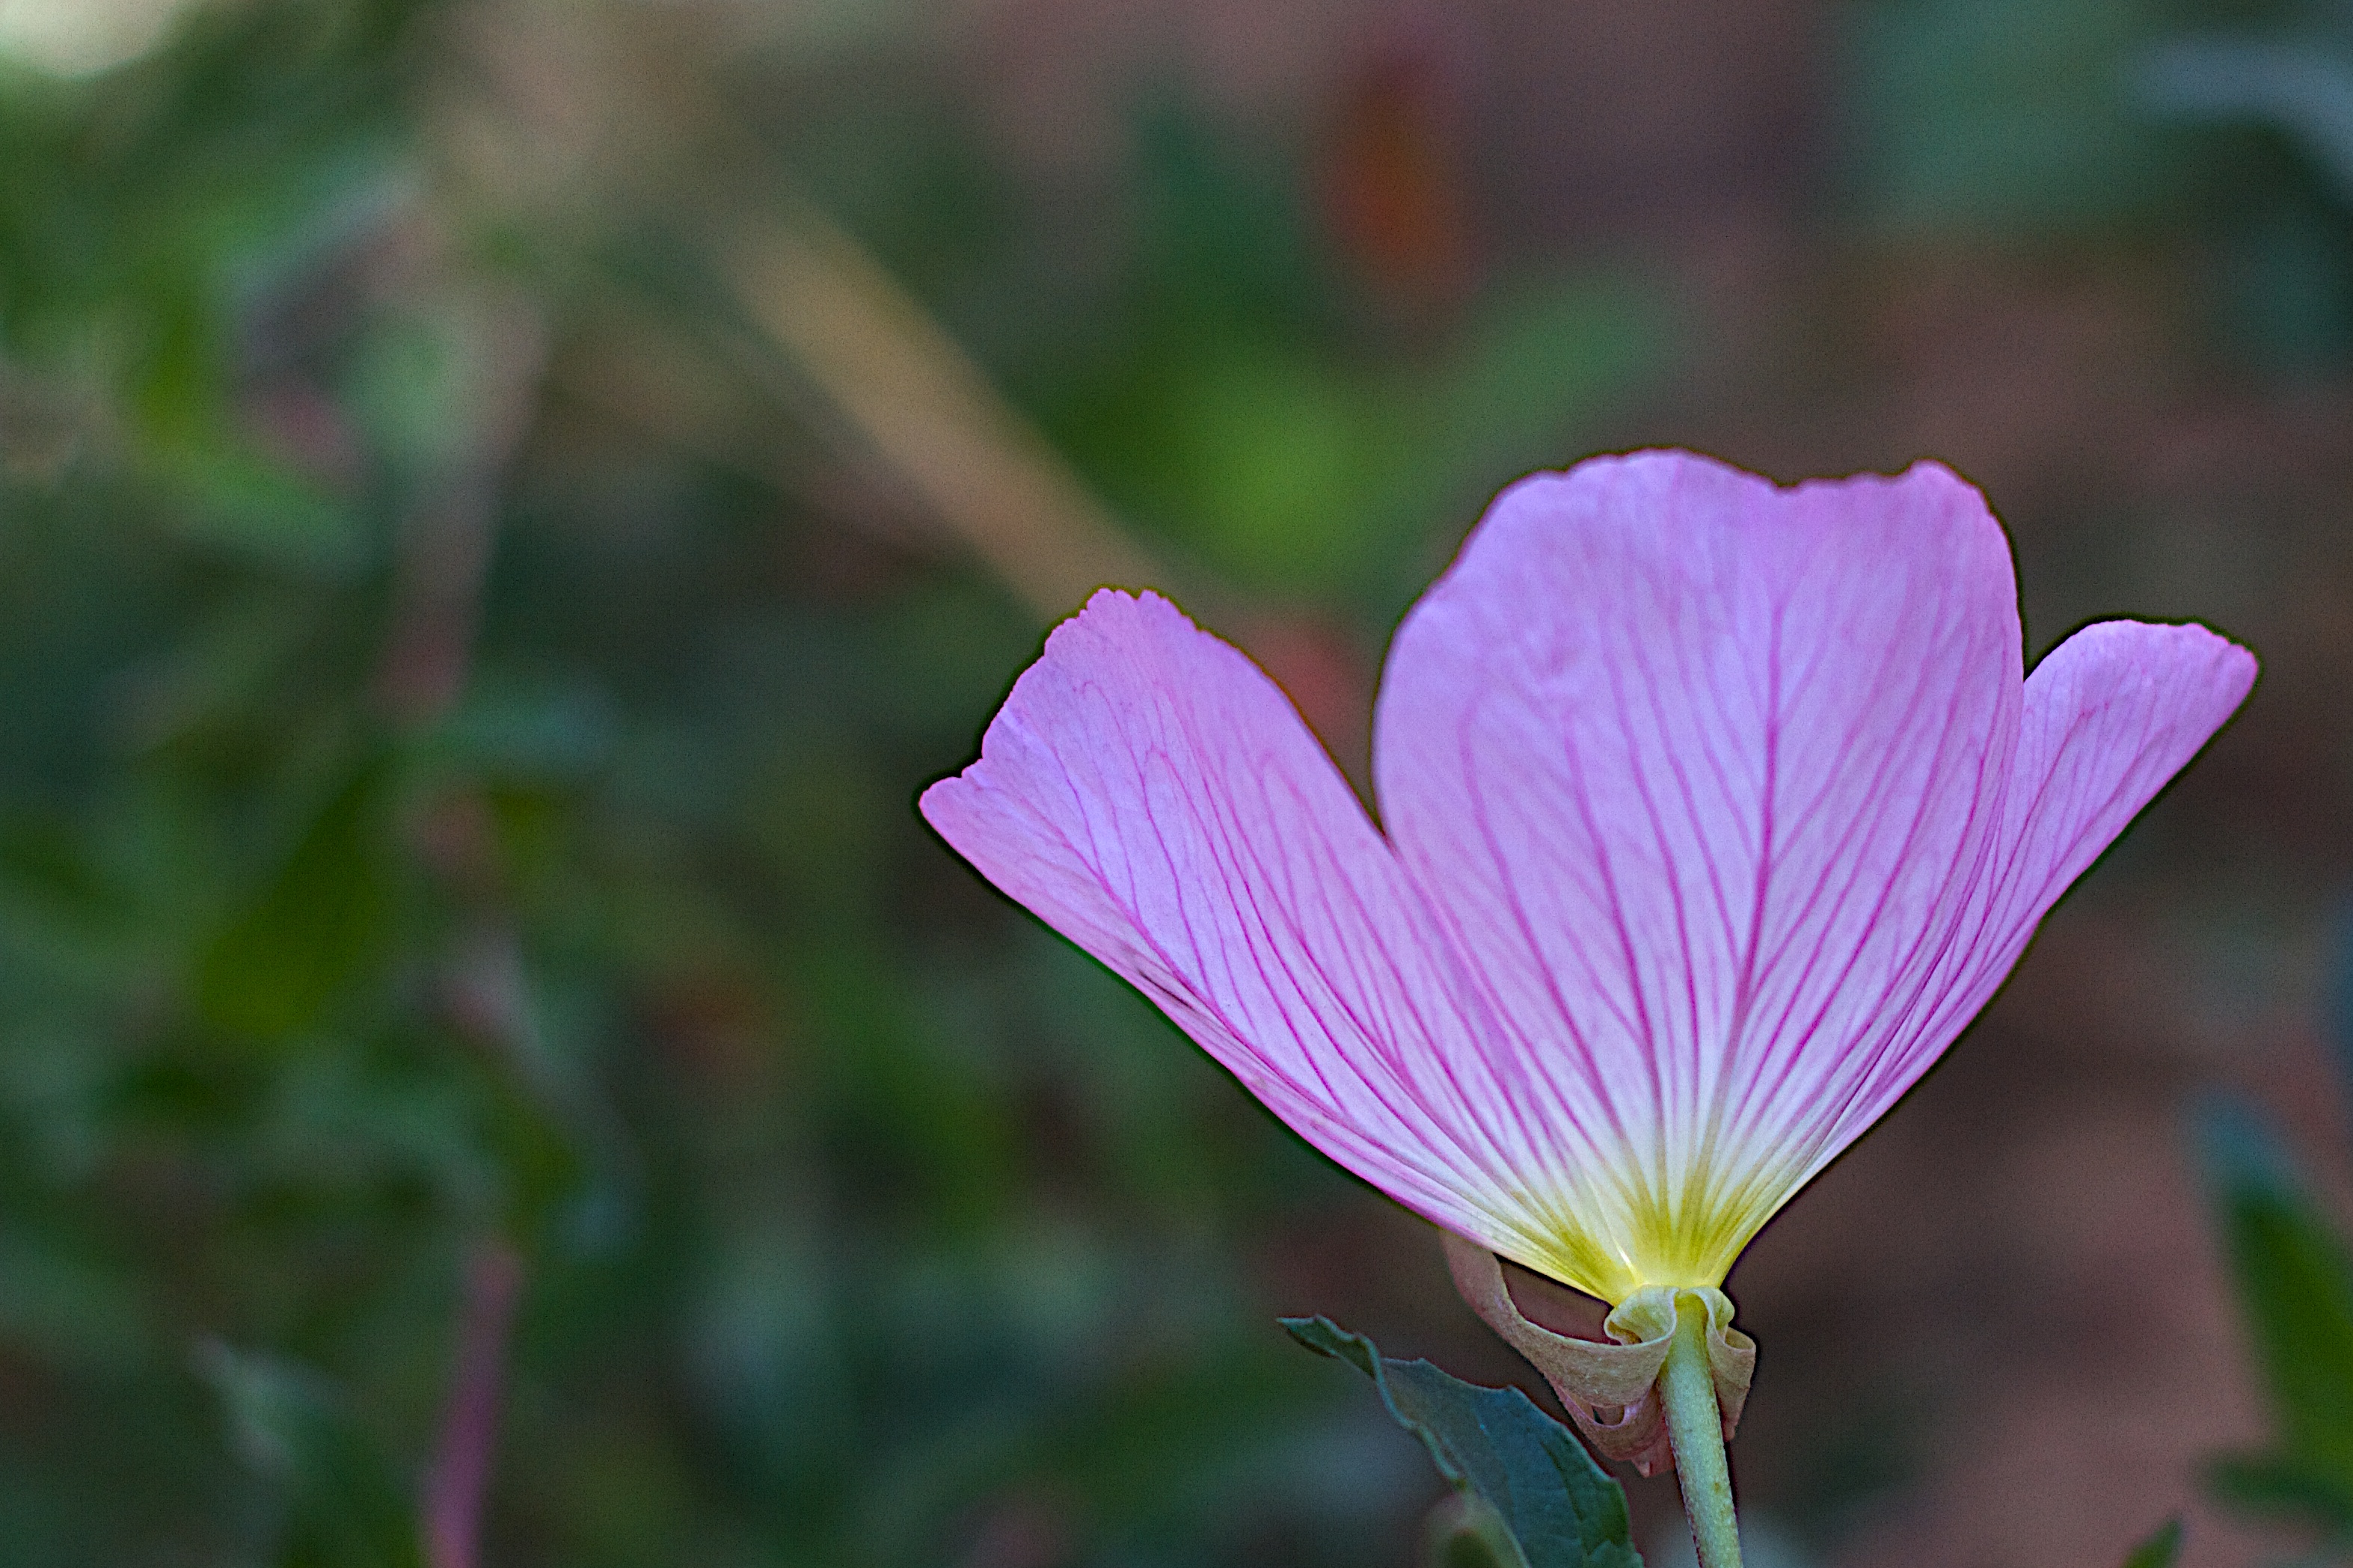
nature, blossom, plant, photography, leaf, flower, petal, botany, flora, wildflower, close up, evening primrose, macro photography, flowering plant, annual plant, plant stem, land plant